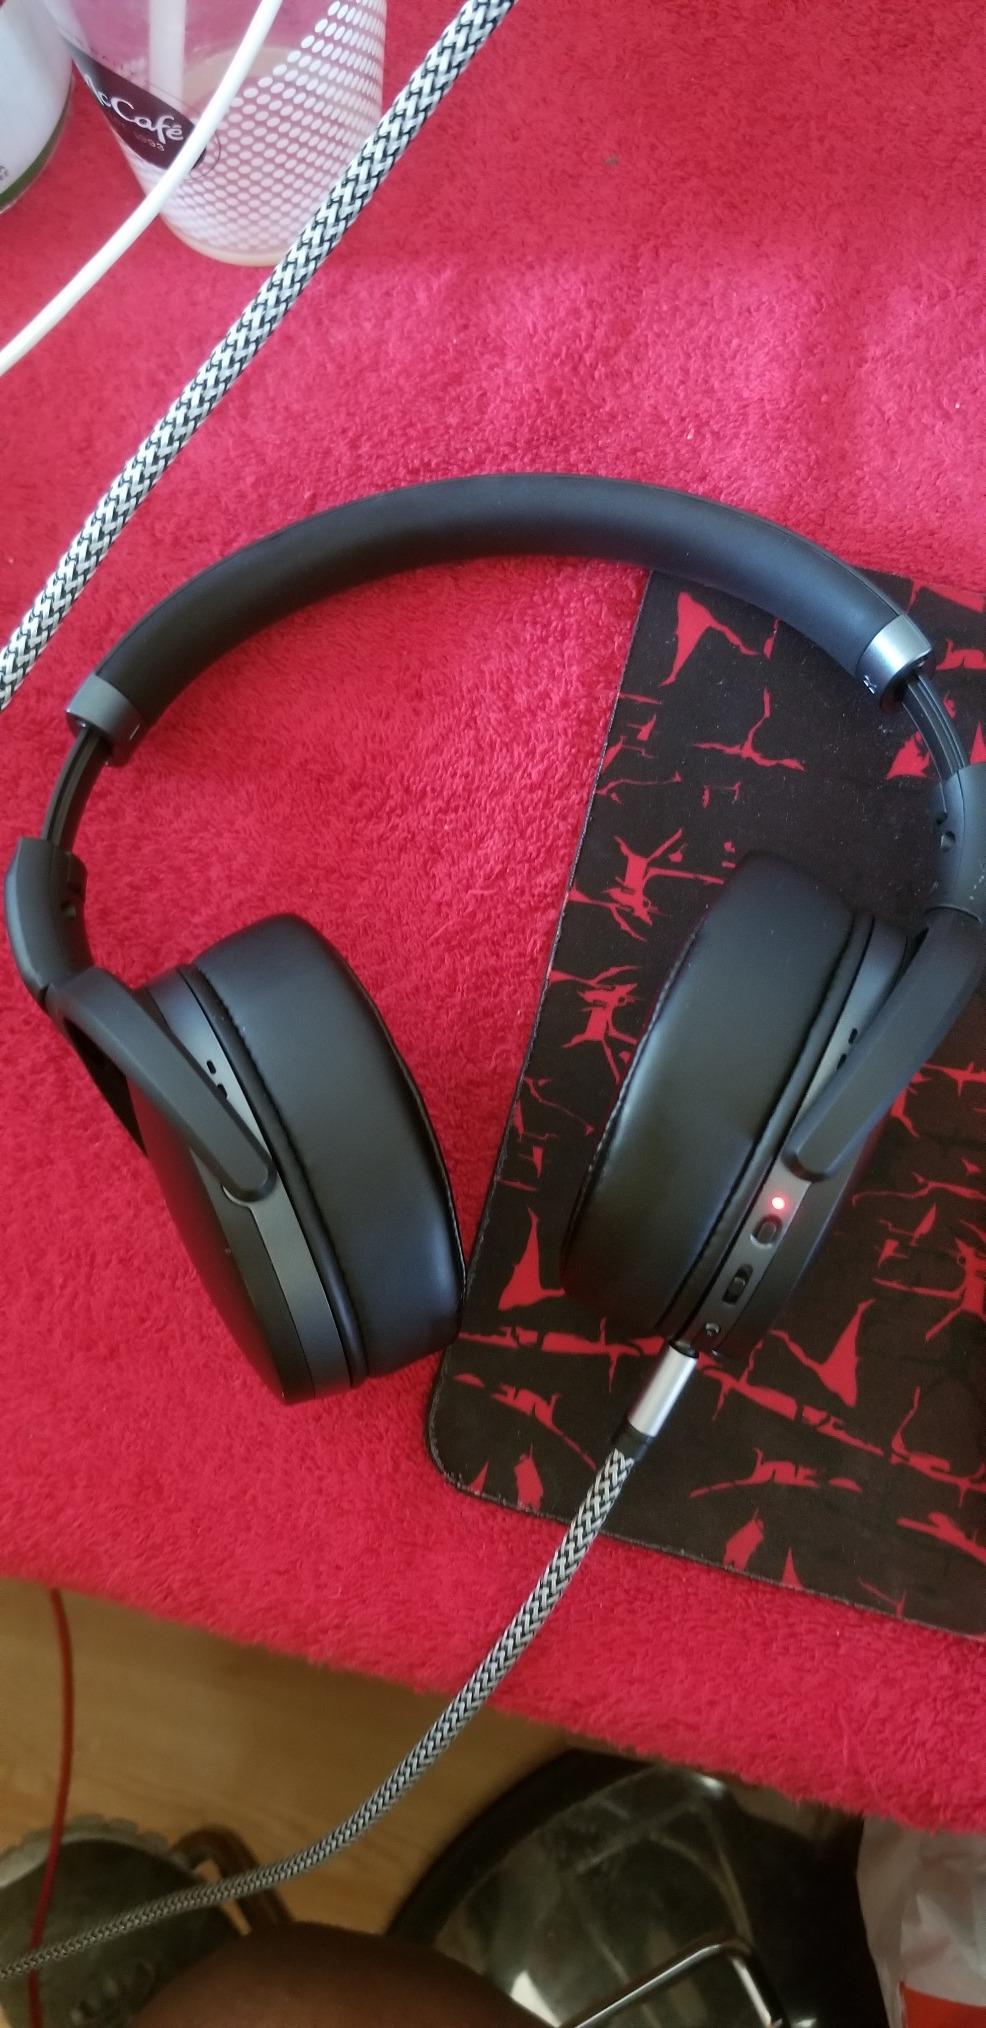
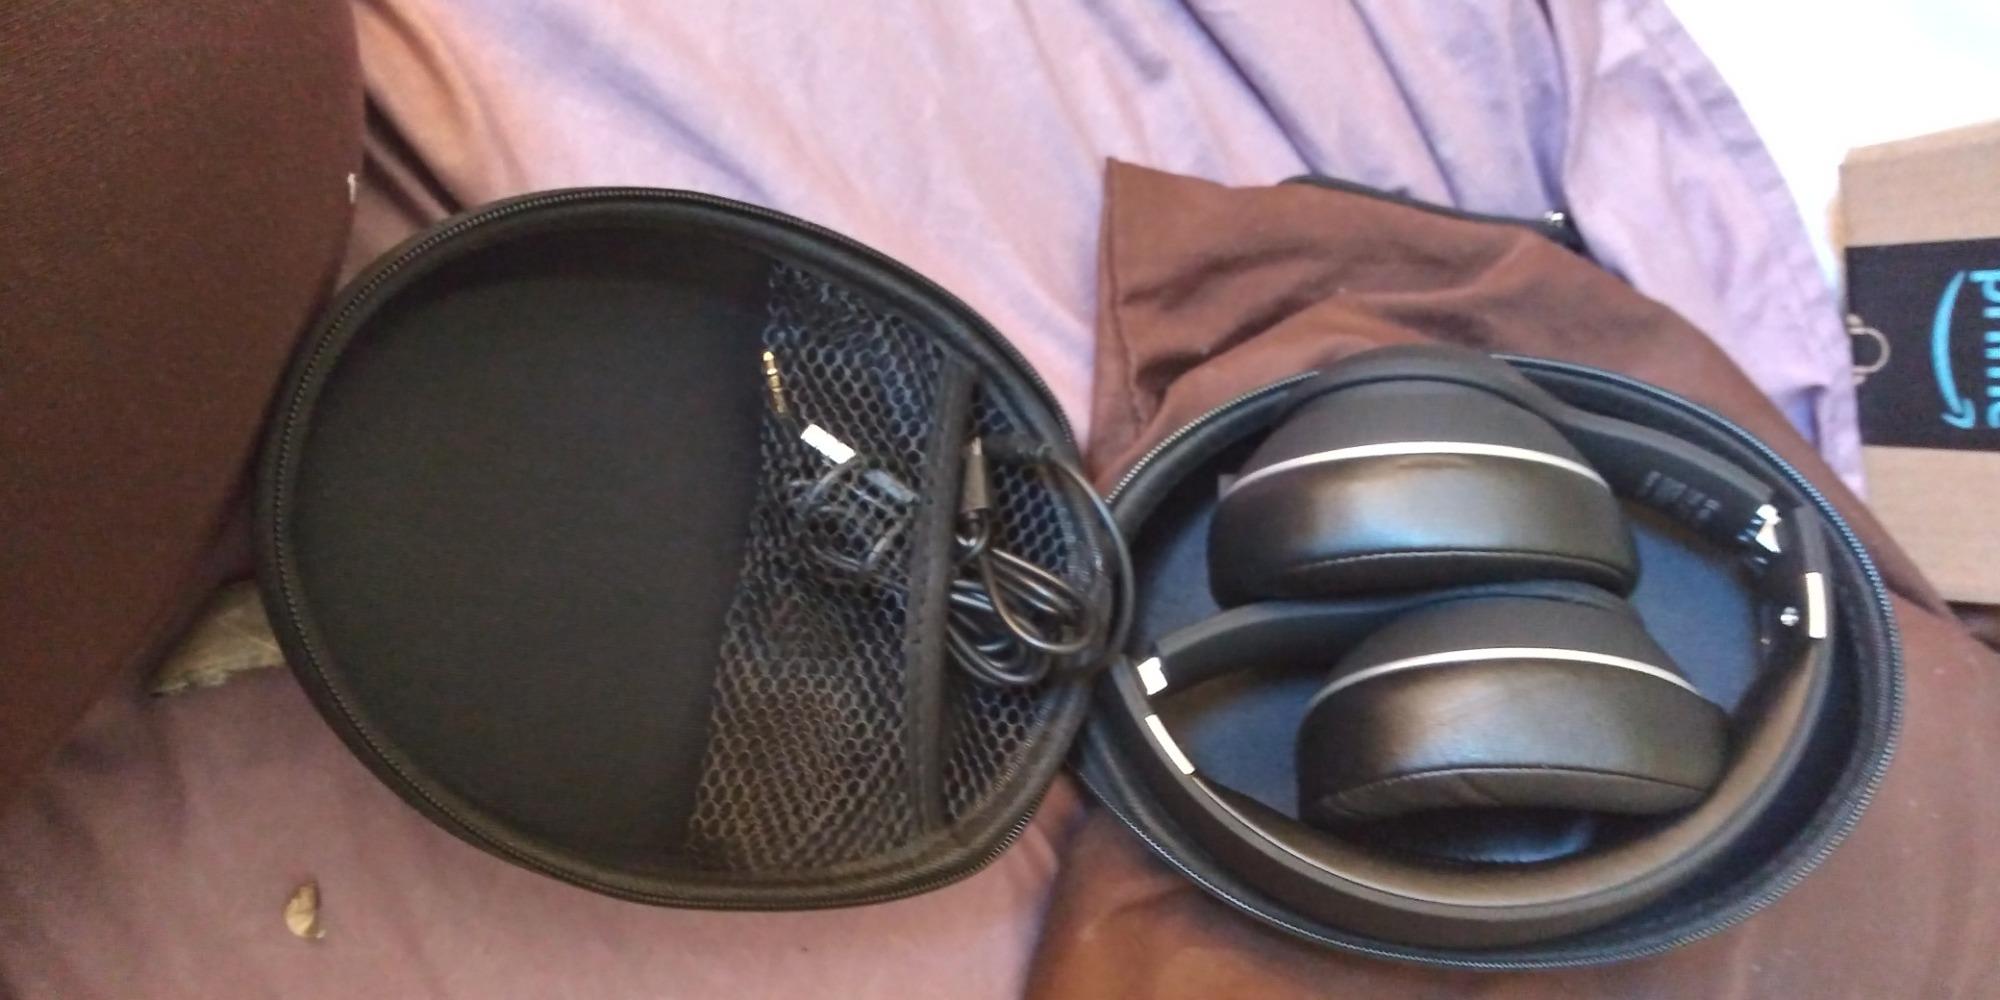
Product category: headphones
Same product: no